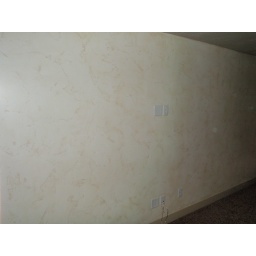
This wall is painted with a base color and then a rub on glaze applied over the top.